Constitutional Court of South Africa

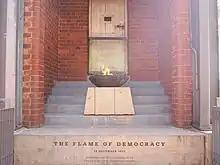

The court building was constructed using bricks from the demolished awaiting-trial wing of the former prison. Most of the prison was demolished to make way for the new court, but the stairwells were kept and incorporated into the new building as a reminder of the Constitution's transformative aspirations. Inside the main room, a row of horizontal windows has been set up behind the seats of the judges. While the windows are at head-height on the inside, they are on ground level on the outside. Those sitting in the court consequently have a view of the feet of passersby moving along, above the heads of the judges, to remind them that in a constitutional democracy the role of judges is to act in the interests of the people of the nation, rather than in their own self-interest. The first court session in the new building at this location was held in February 2004. The court building is open to the public who want to attend hearings or view the art gallery in the court atrium. The court houses a collection of more than 200 contemporary artworks chosen by Constitutional Court judge Albie Sachs, including works by Gerard Sekoto, William Kentridge, and Cecil Skotnes.